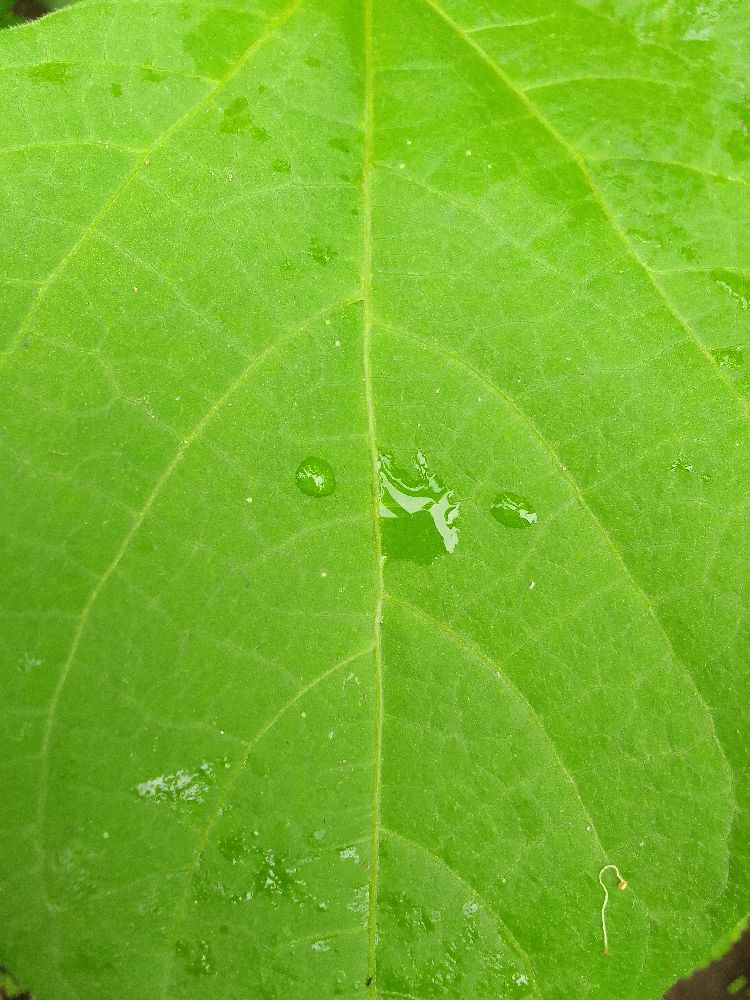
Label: healthy